Jolene Marie Rotinsulu

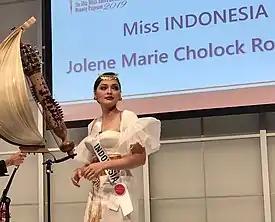
Rotinsulu playing Sasando, Wearing Ethnic Gown and "" headpiece"" designed by , Yosep Sinudarsono and Yuli Ho.

Rotinsulu is a Disability rights activist who advocates for the elderly and people with disabilities, she built her own Nursing home care called ""Saya Bisa"", located in her hometown in Manado, that helped disabled elderly people with the movement of ""1001 wheelchairs"" and other physical disability support equipment. She also helped to develop the elderly skills with a project called ""Du’Anyam"", a forum to empower mothers and fathers to increase financial income by raising the culture of "weaving".